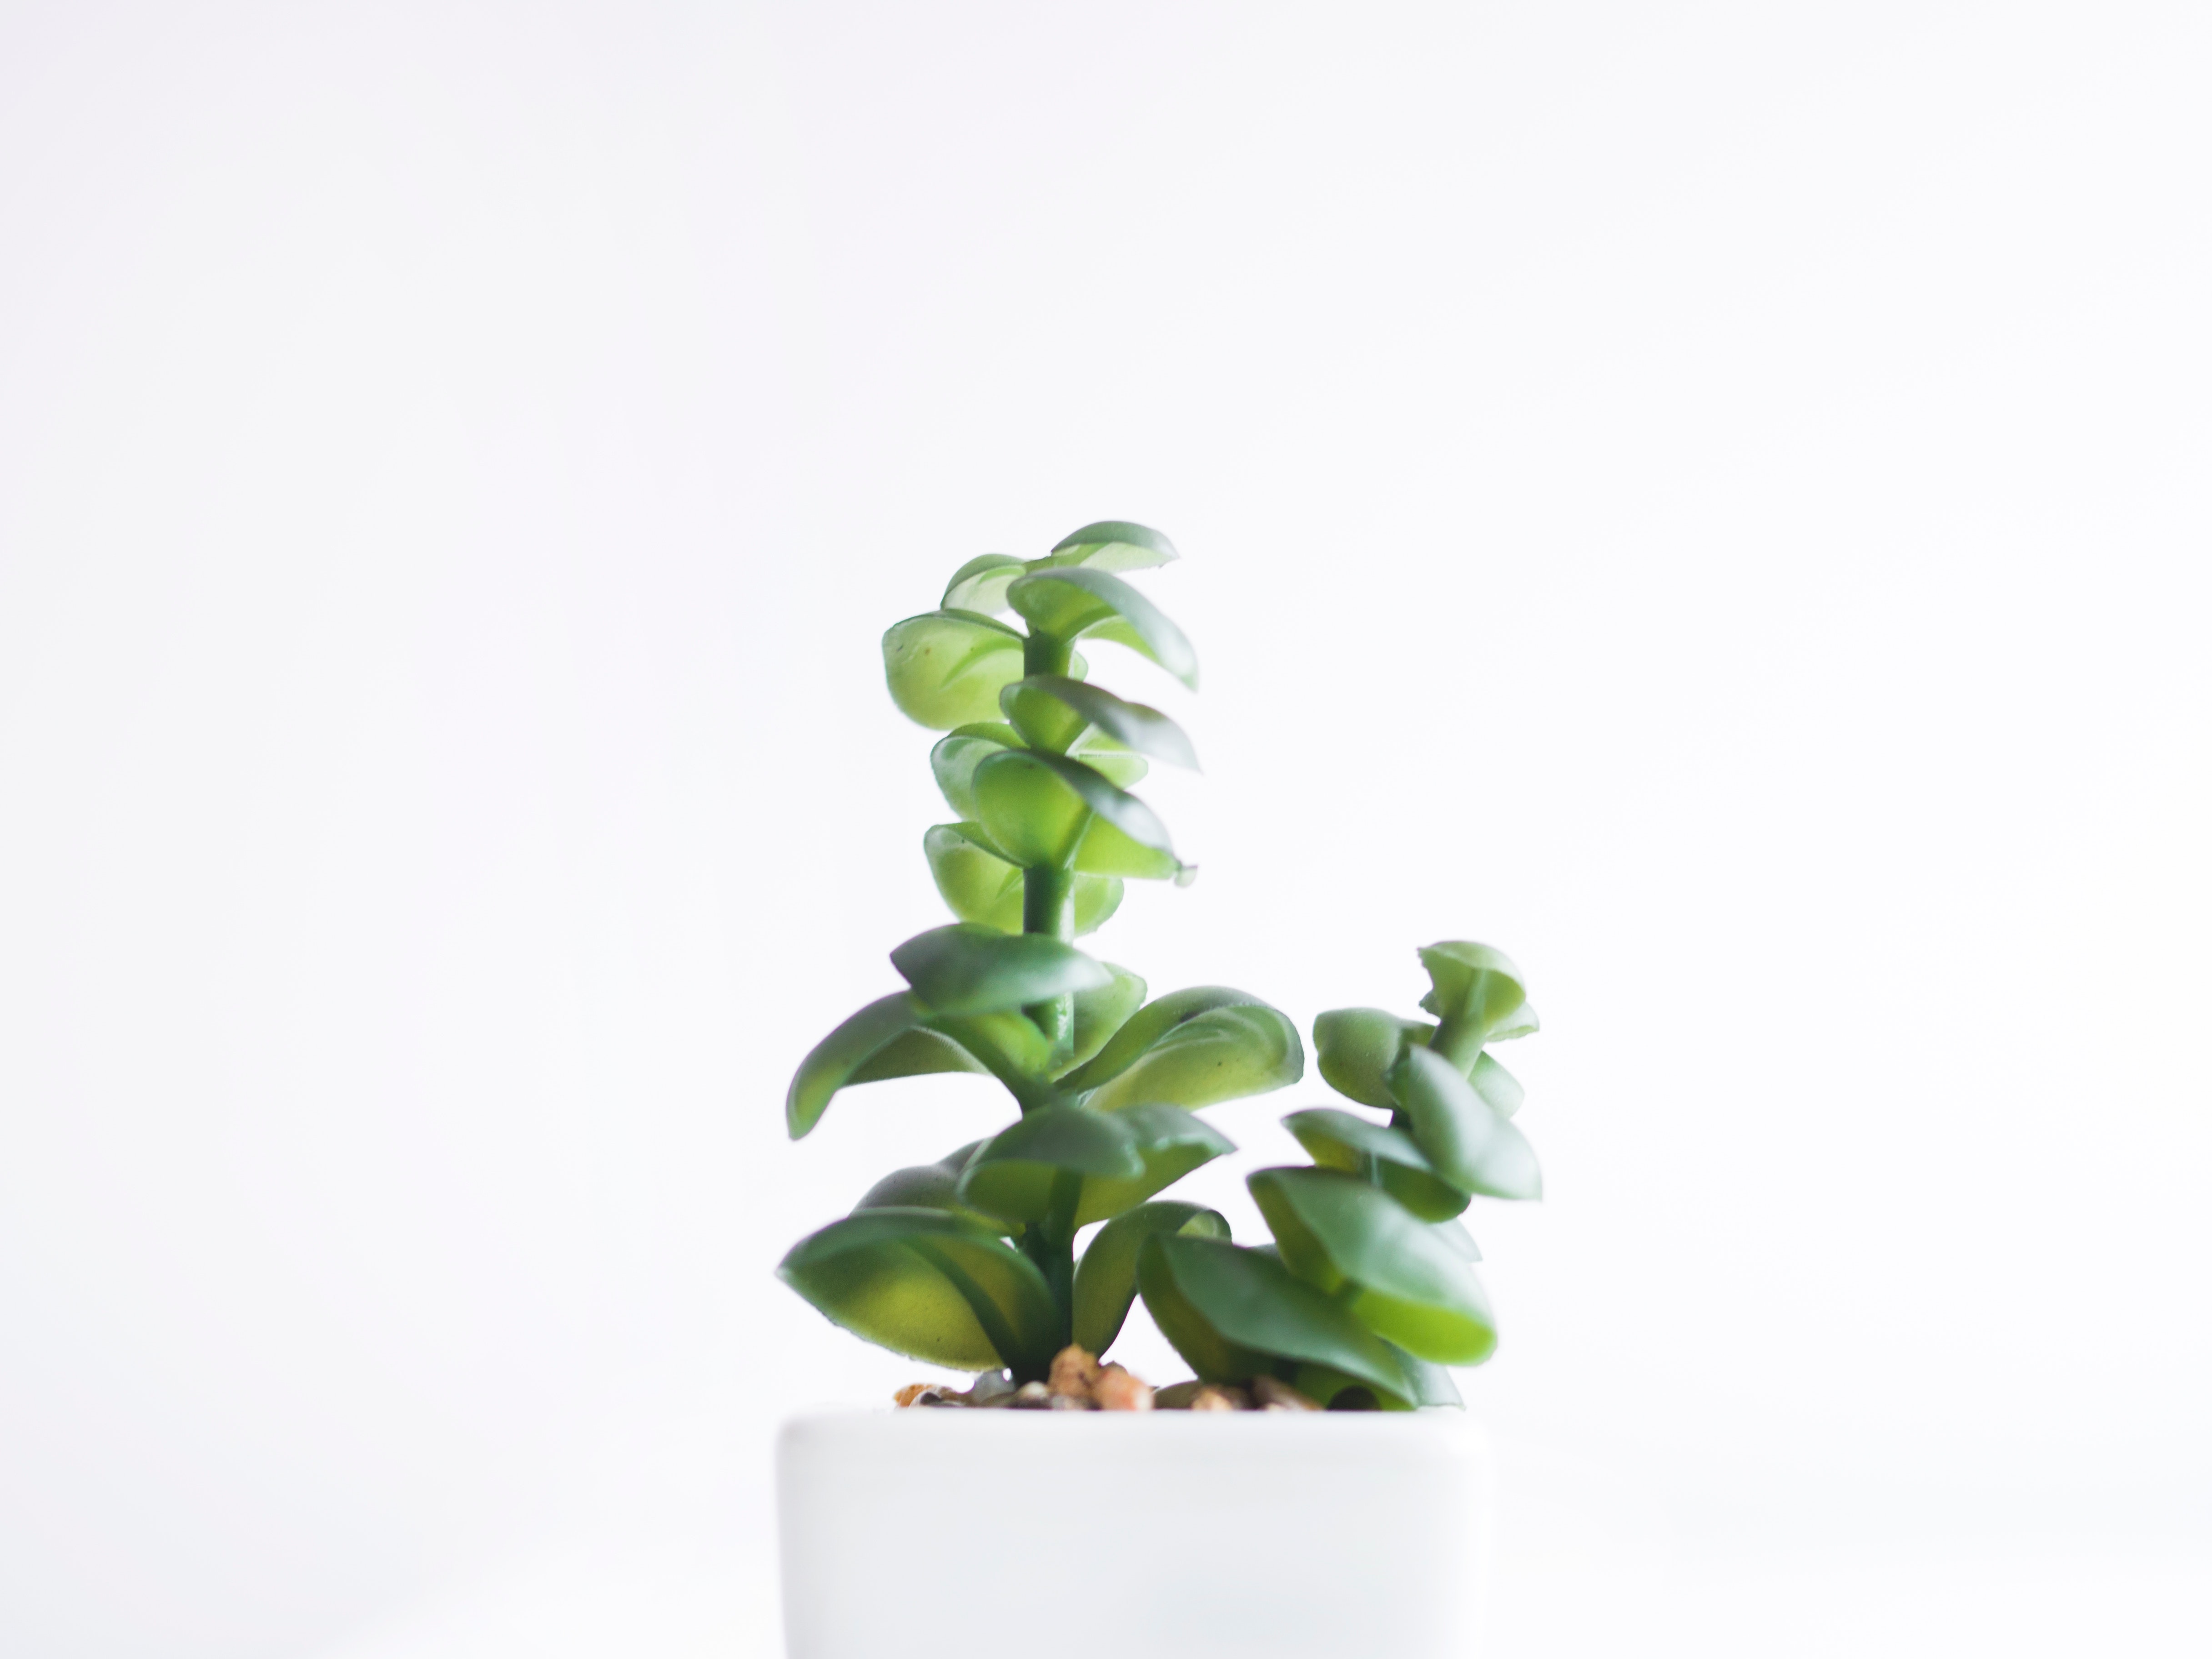
flowerpot, flower, plant, houseplant, leaf, flowering plant, Aquarium decor, herb, plant stem